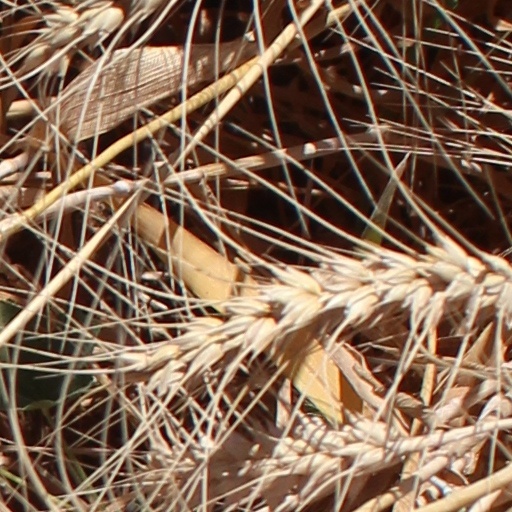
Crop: wheat